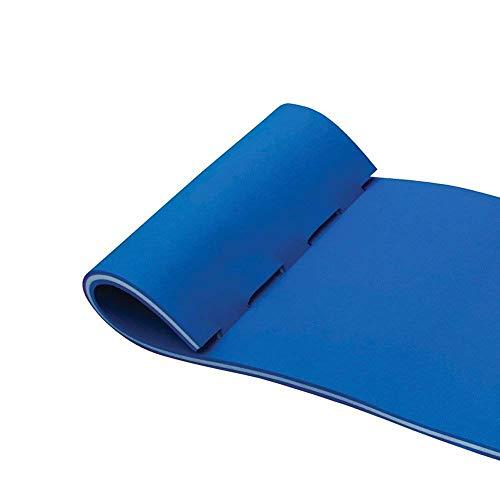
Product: O'Brien Foam Lounge, 86 x 24, Blue
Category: Toys & Games | Sports & Outdoor Play | Pools & Water Toys
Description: Triple-ply Poly foam material.
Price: $77.75
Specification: Product Dimensions:         86 x 24 x 1 inches ; 2.87 pounds    |Shipping Weight: 3.3 pounds (View shipping rates and policies)|ASIN: B00W1T3RHG|Item model number: 2151573|    #7132    in Swimming Pool & Outdoor Water Toys